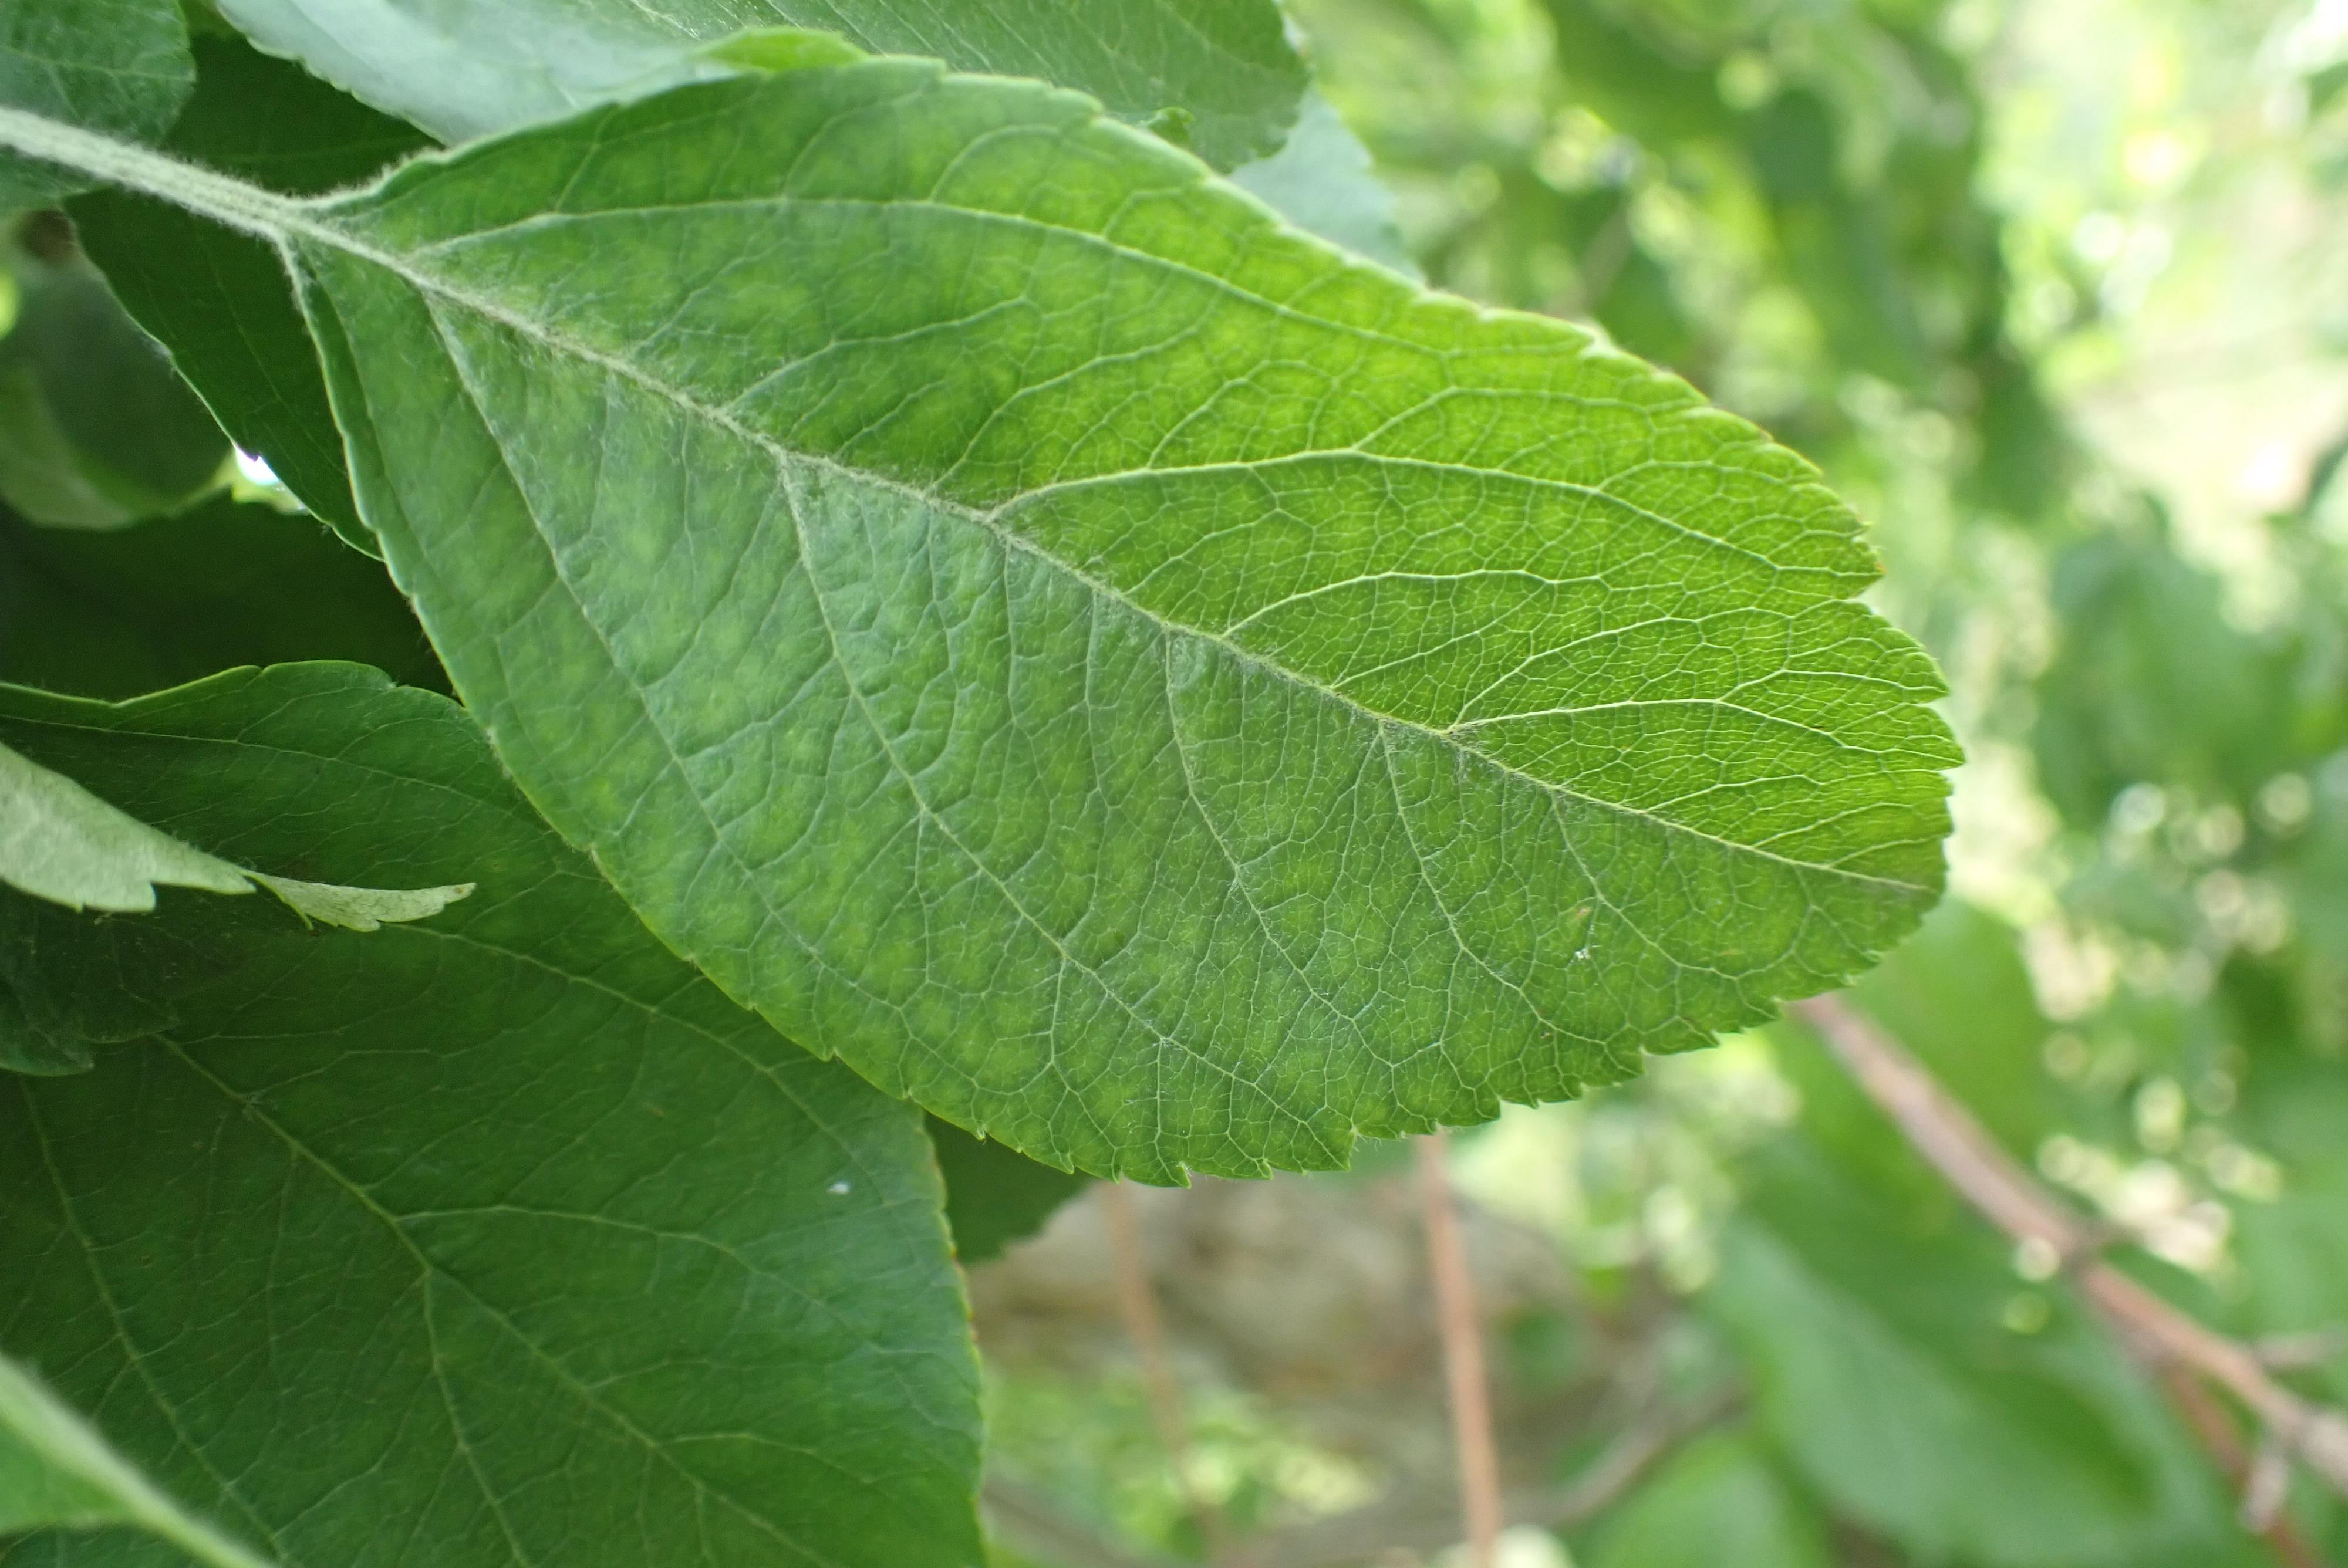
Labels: healthy